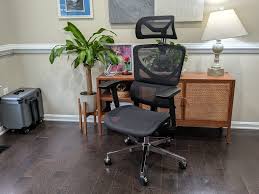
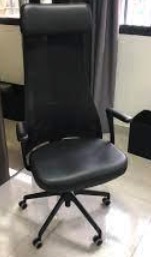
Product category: items_chair
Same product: no